Filipino styles and honorifics

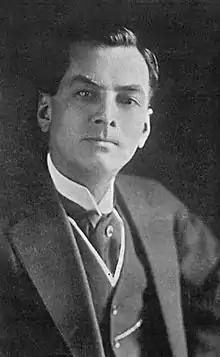
President Manuel L. Quezon

The President and Vice-President of the Philippines (Filipino: "Ang Pangulo o Presidente" and "Ang Pangalawang Pangulo o Bise-Presidente") are addressed in English as "Your Excellency" and "Sir" or "Ma'am" thereafter, and are referred to each as "His/Her Excellency" or "Their Excellencies" when both are present. The president and vice-president may also be informally addressed as "Mister/Madam President or Vice-President" in English and is sometimes informally referred to as "Ang Mahál na Pangulo" or "Ang Mahál na Pangalawang Pangulo". Presently, noble titles are rarely used outside of the national honors system and as courtesy titles for Moro nobility. The only other common exception is the President of the Philippines, and all high-ranking government officials, who are referred to as "The Honorable". Former president Rodrigo Duterte dropped his title from official communications, pushing other government officials to follow suit.